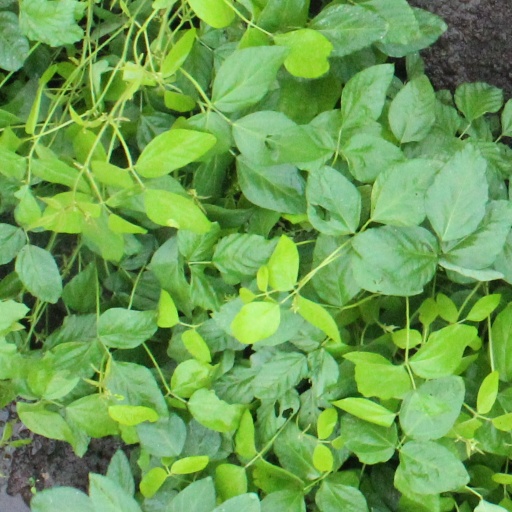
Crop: soybean